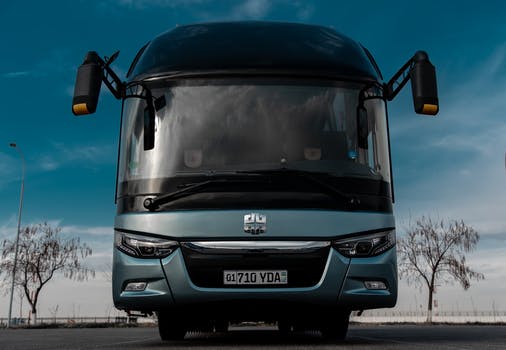
Label: No Watermark